Gutierre de Vargas Carvajal

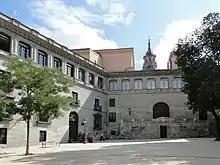
The Vargas Palace in Madrid (on the left) and the Bishop's Chapel (on the right)

Gutierre de Vargas Carvajal (1506–1559) was a Roman Catholic prelate who served as Bishop of Plasencia (1524–1559).